Cincinnati Bearcats football

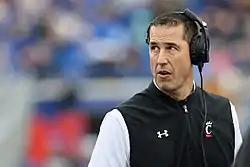
Coach Fickell

On December 10, 2016 Ohio State defensive coordinator/associate head coach Luke Fickell was named UC's head coach, replacing Tuberville. Fickell had also served as Ohio State's head coach during the 2011 season after a scandal forced out previous coach Jim Tressel.